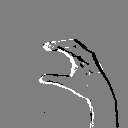
ASL letter: c